Southern Nights (film)

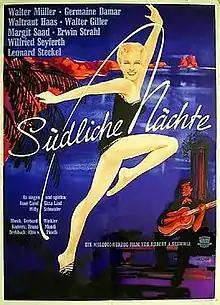

Southern Nights is a 1953 West German musical film directed by Robert A. Stemmle and starring Margit Saad, Erwin Strahl and Waltraut Haas. It was shot at the Bavaria Studios in Munich with extensive location shooting in Italy. The film's sets were designed by the art director Karl Weber.